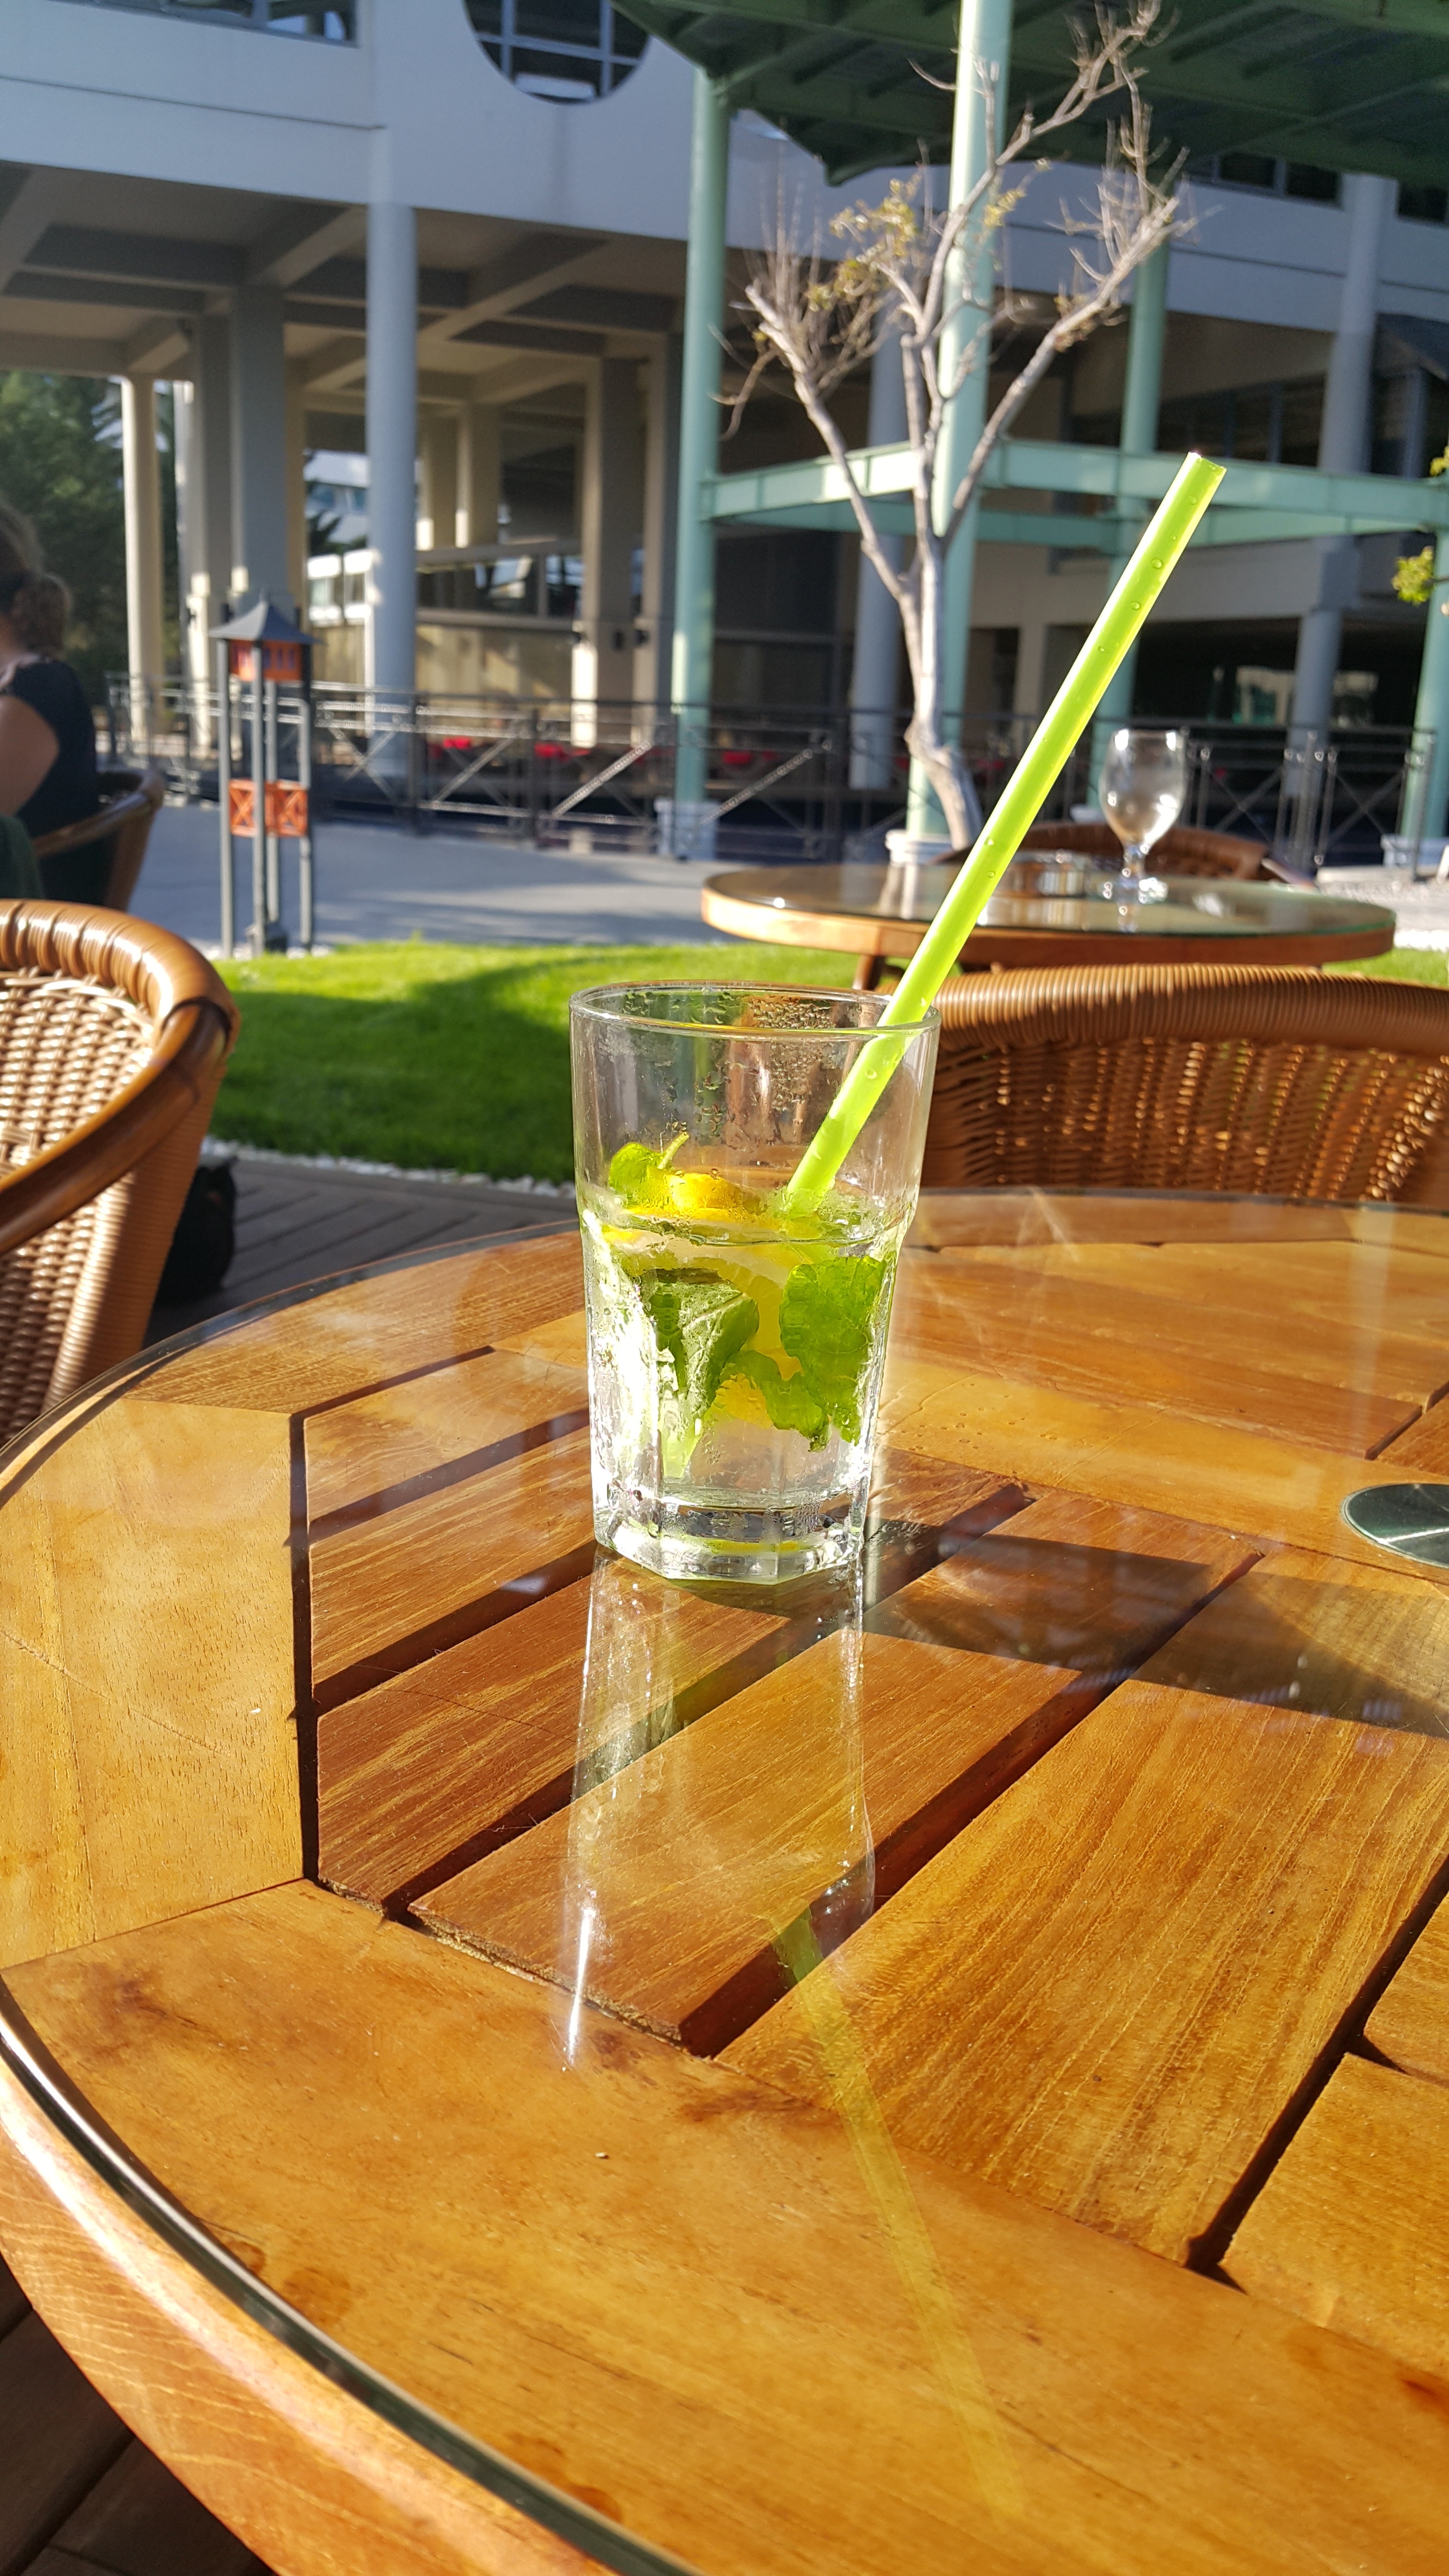
table, cold, wood, fruit, glass, restaurant, summer, bar, ice, green, ingredient, tropical, fresh, drink, furniture, lemon, alcohol, cocktail, mojito, lime, alcoholic, refreshment, tequila, al, man made object